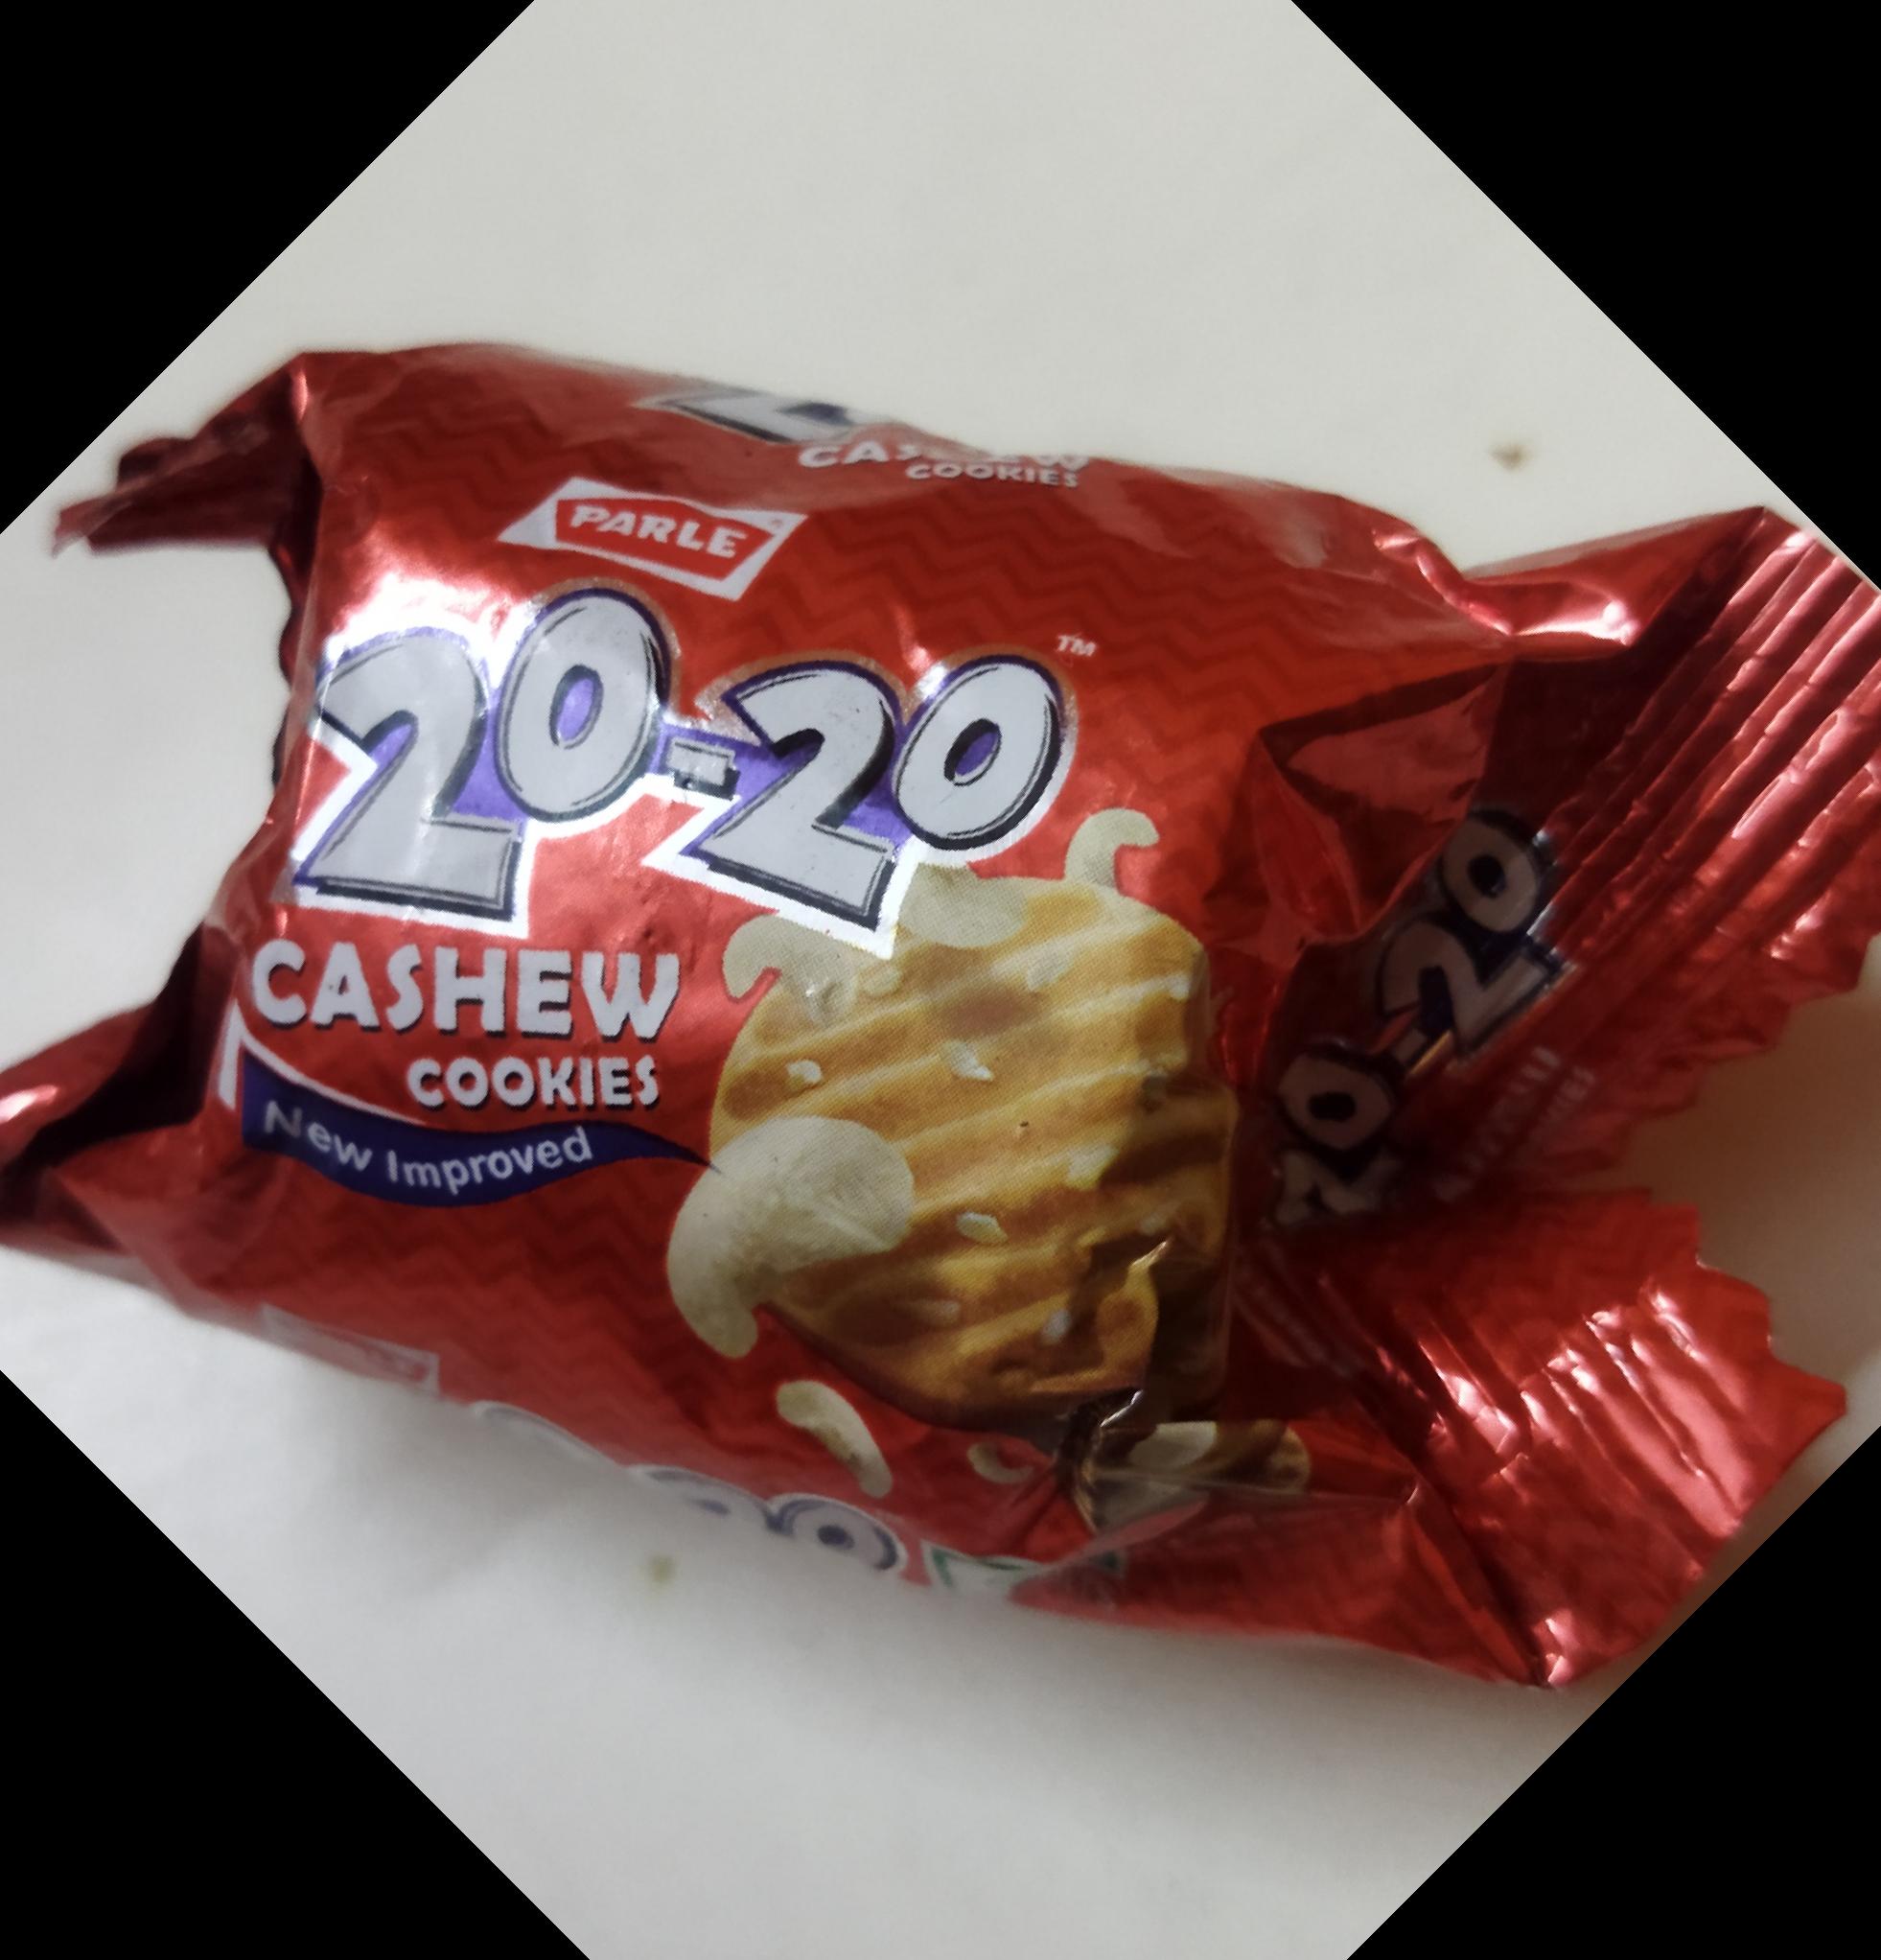
Label: plastics